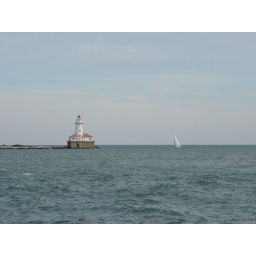
A small sailboat near a lighthouse on Lake Michigan, seen from Navy Pier in Chicago